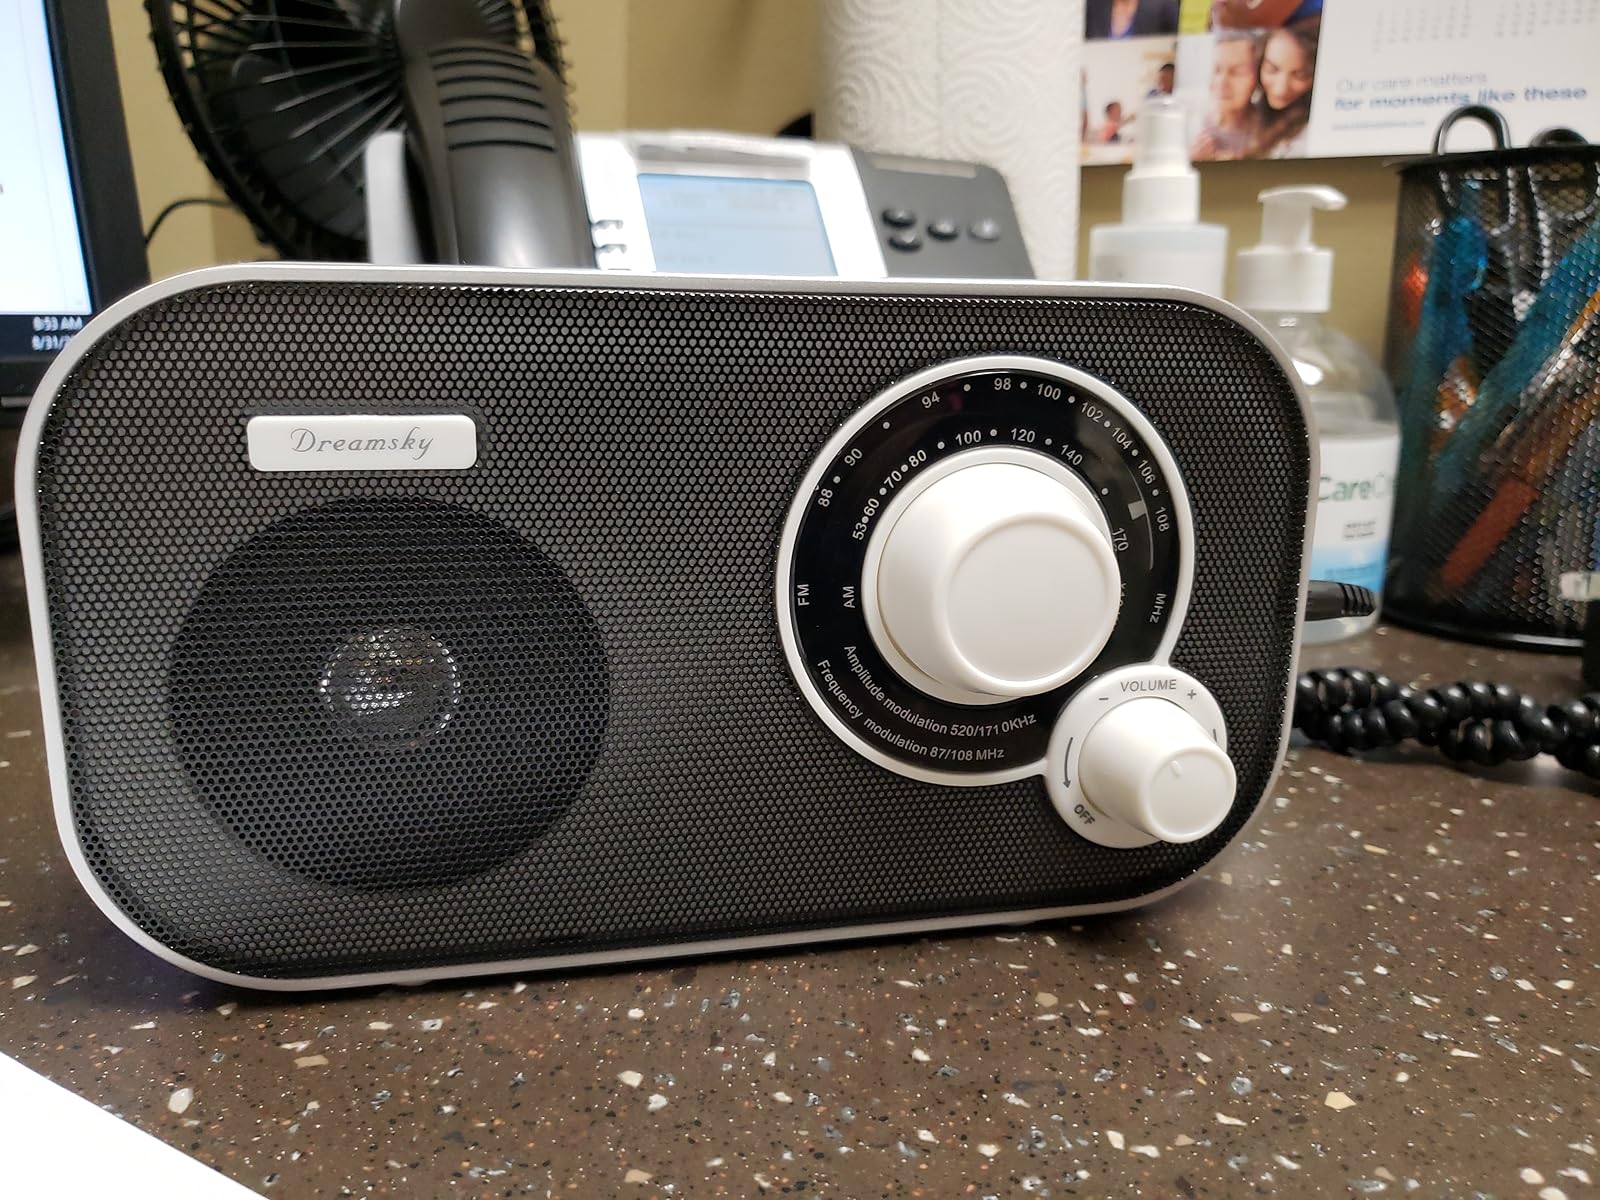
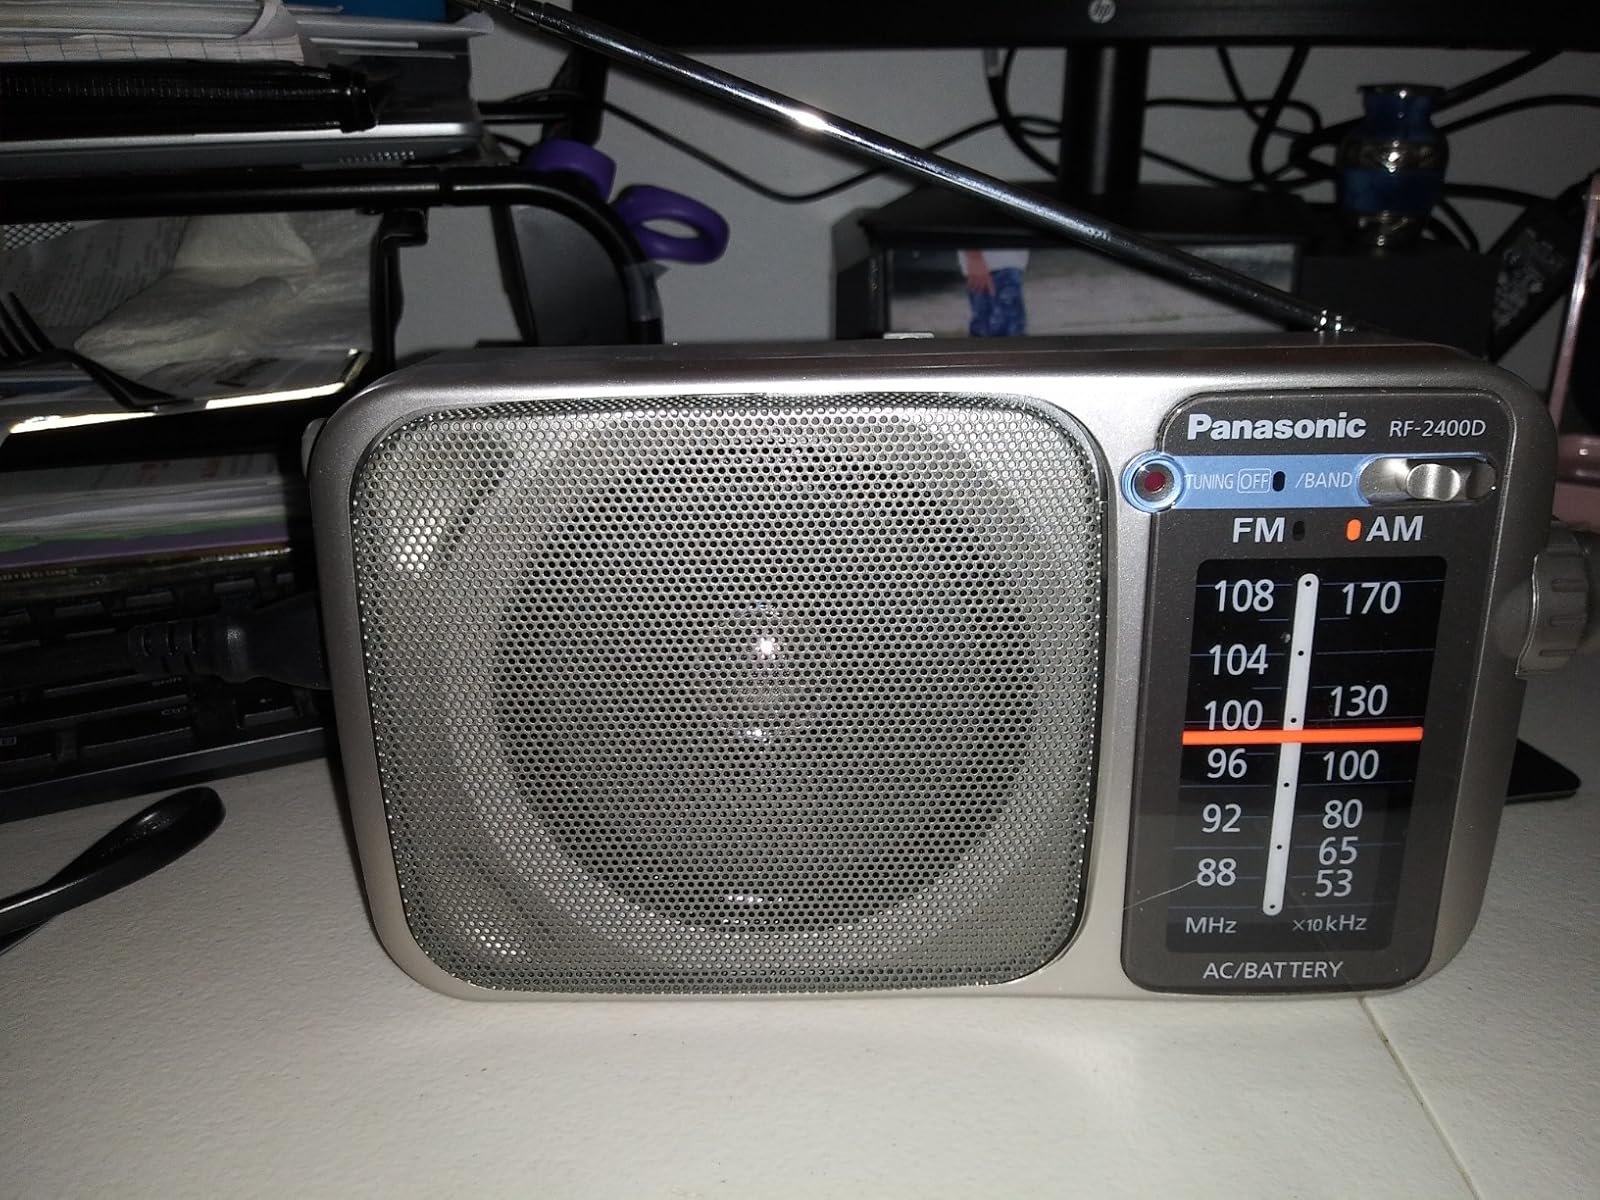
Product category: radio
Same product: no